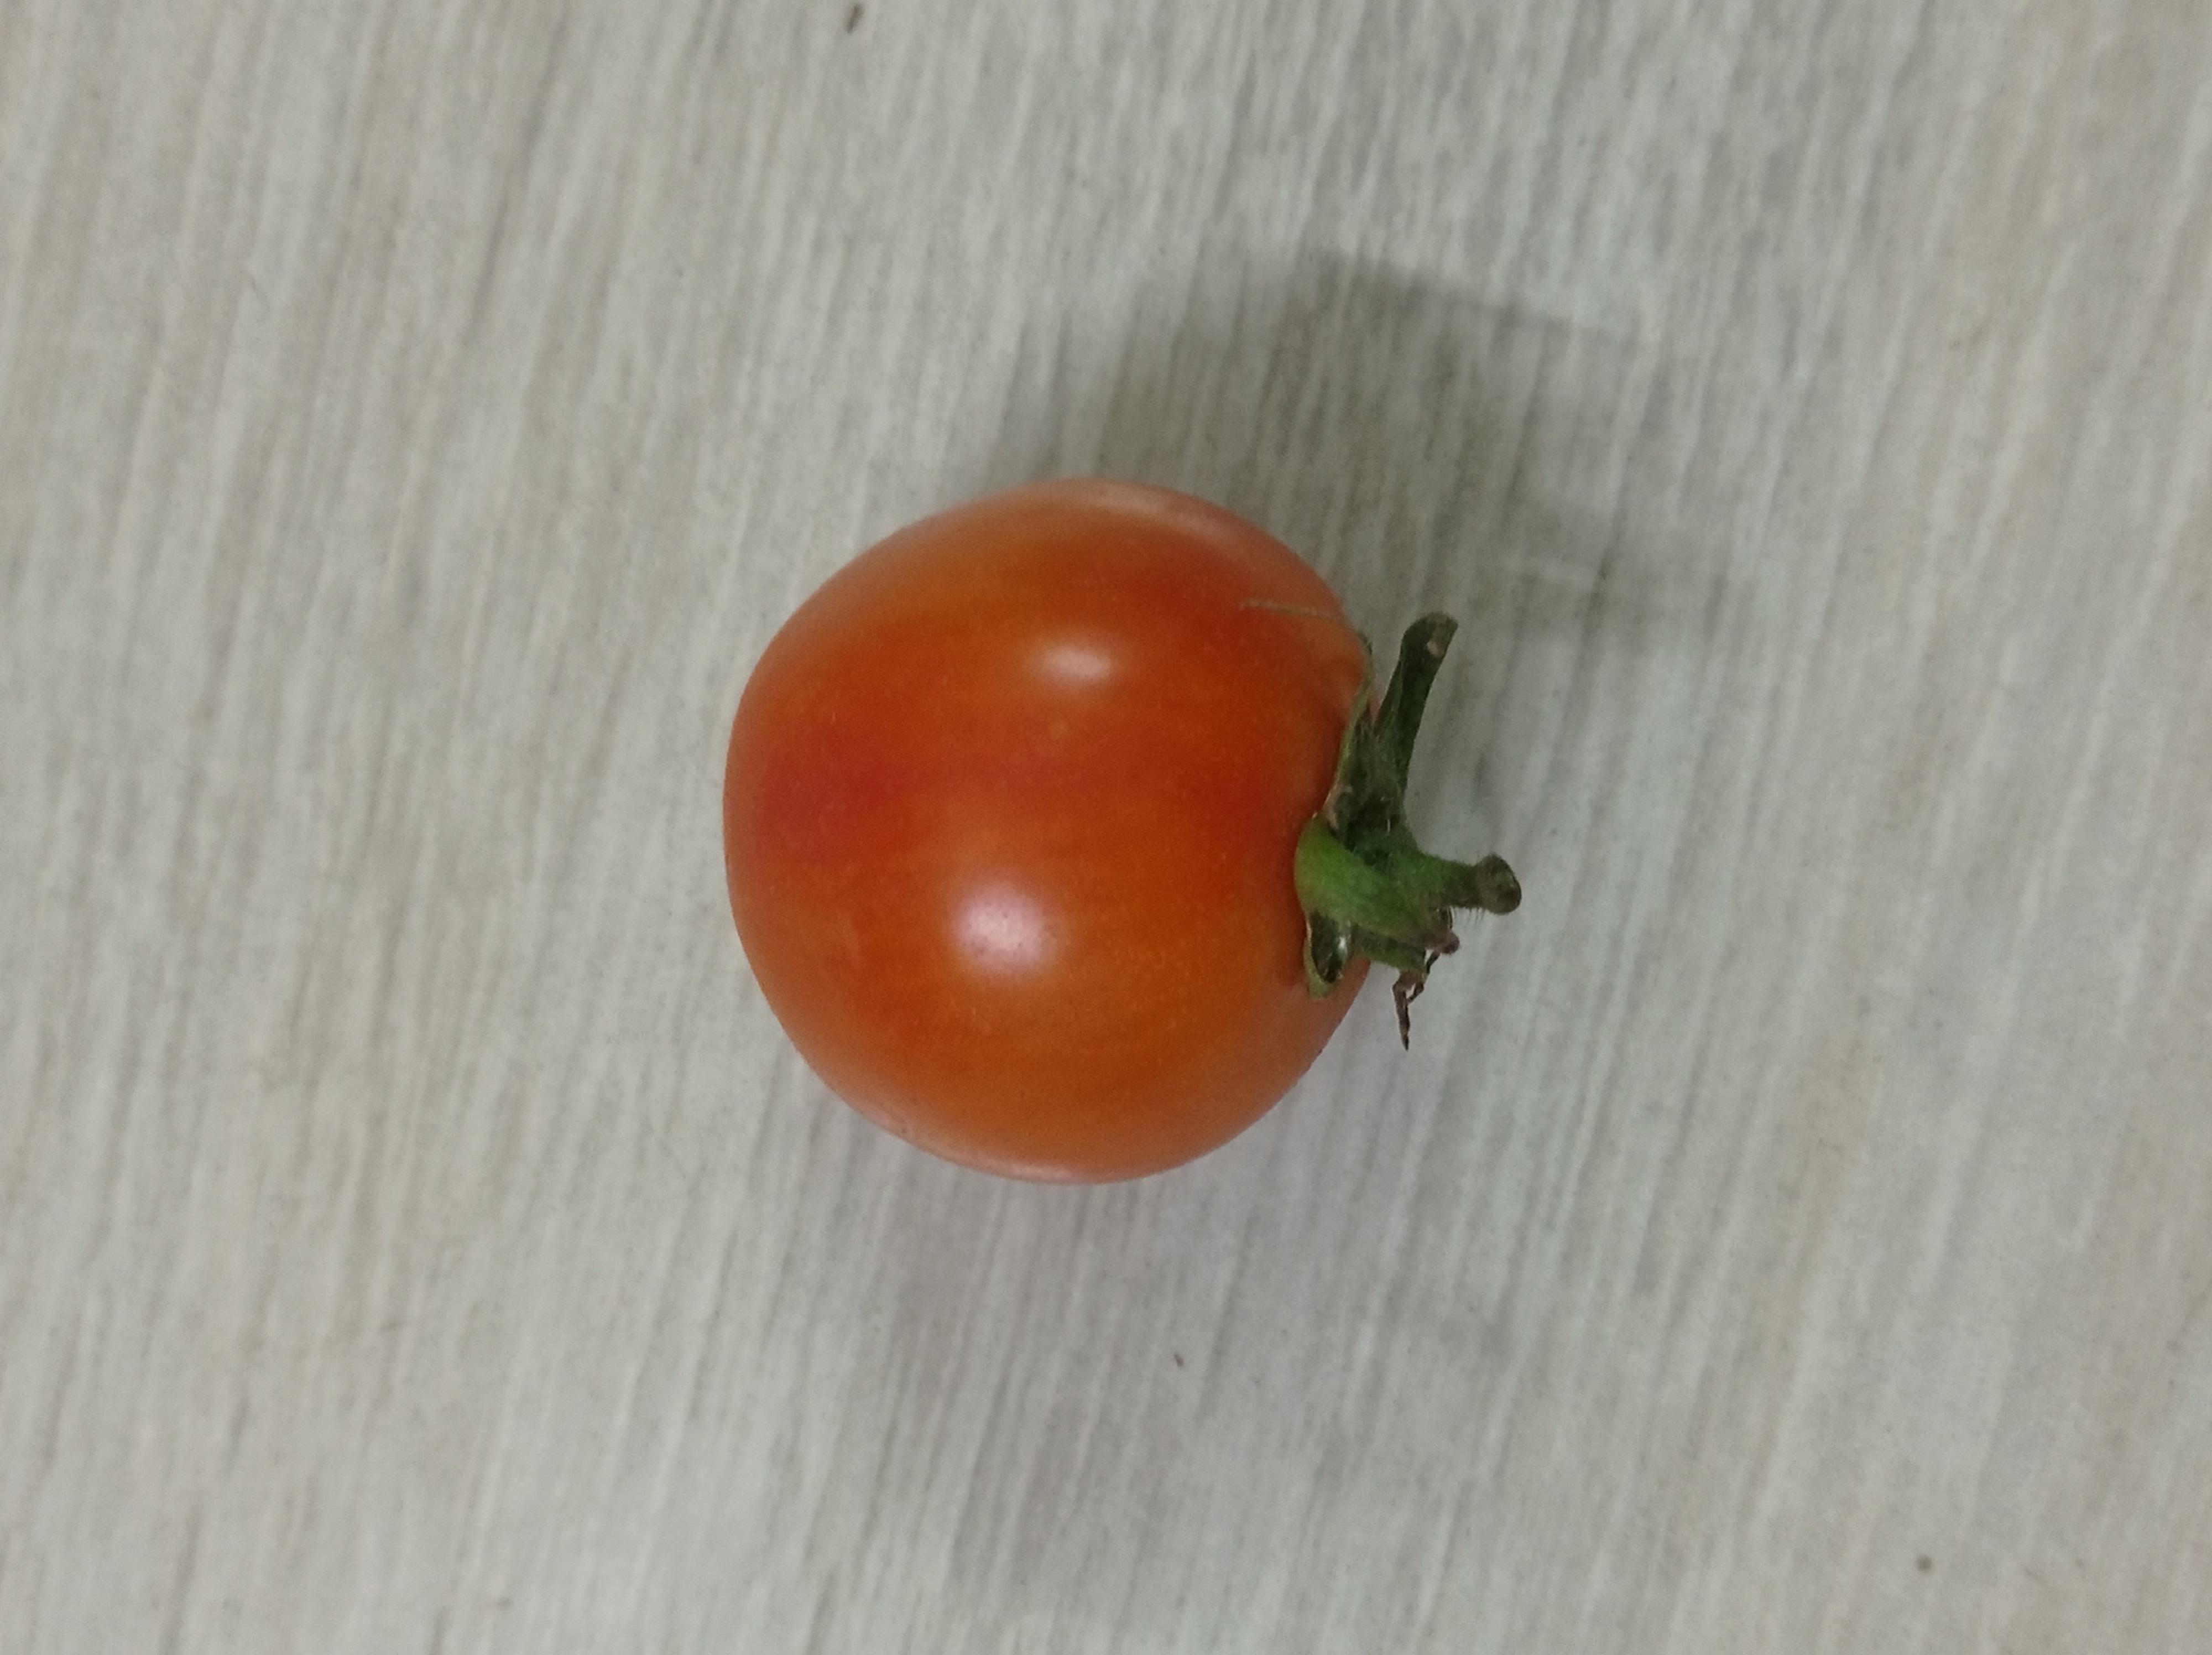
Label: Fresh